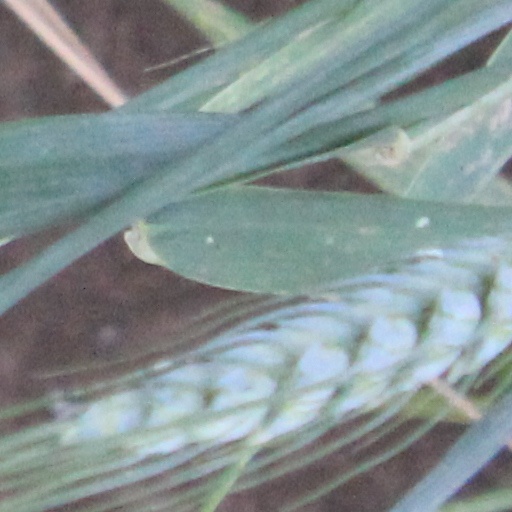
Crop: wheat